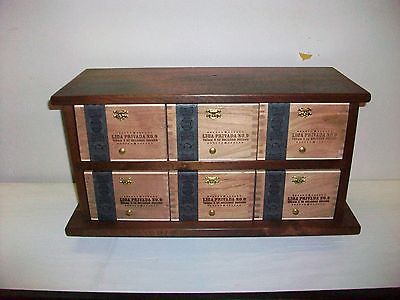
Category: cabinet